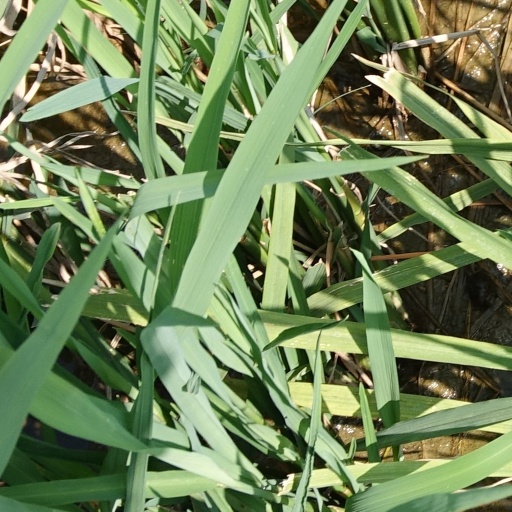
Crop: rice